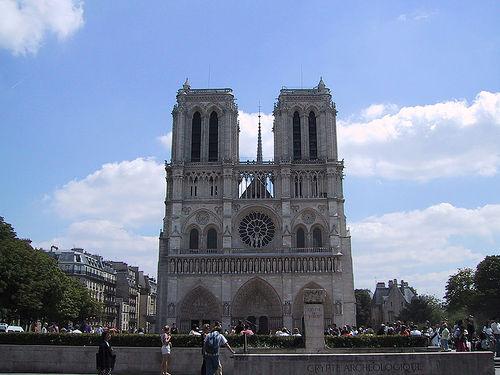
Weather: cloudy or overcast